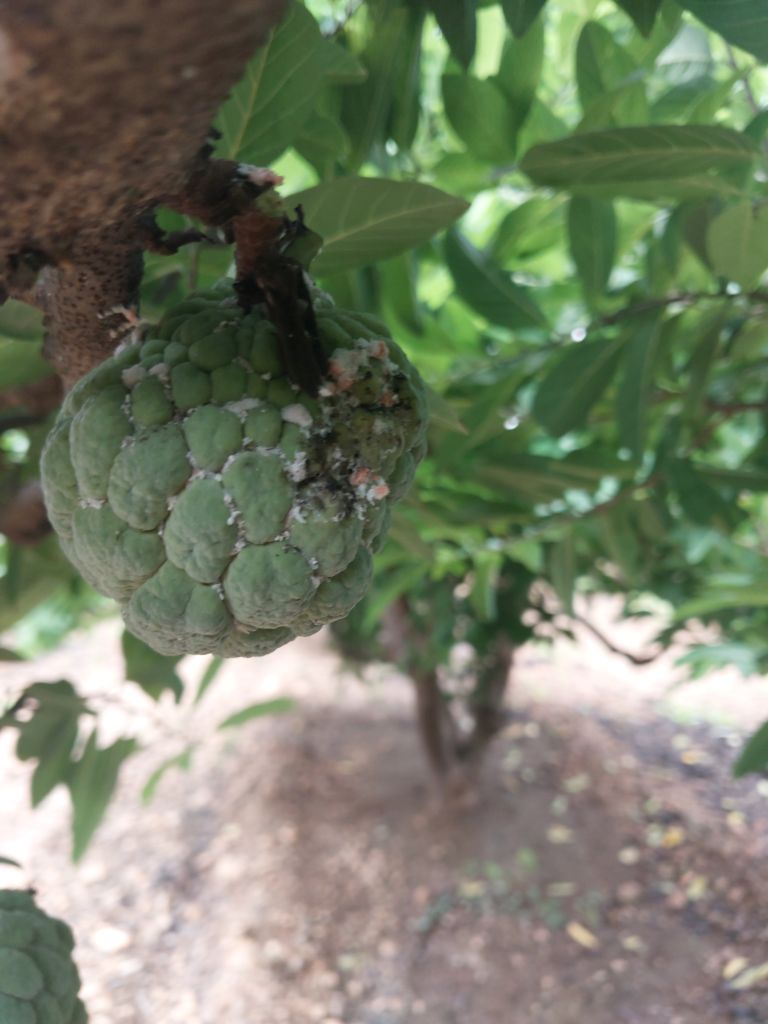
Disease label: Mealy Bug